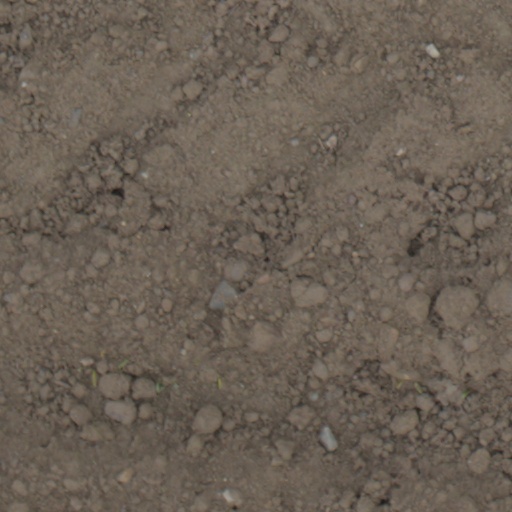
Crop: wheat